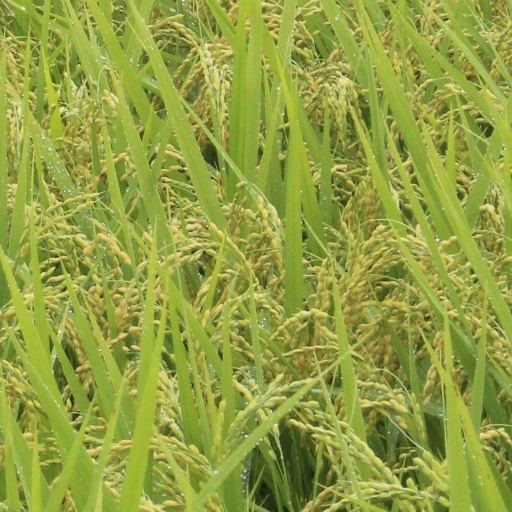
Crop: rice